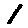
Label: 1